Worcester Academy

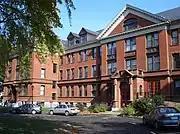
Dexter Hall

Worcester Academy is a co-ed private boarding school in Worcester, Massachusetts serving grades 6-12. It is the oldest school founded in Worcester, Massachusetts, and one of the oldest day-boarding schools in the United States. A coeducational preparatory school, it belongs to the National Association of Independent Schools.